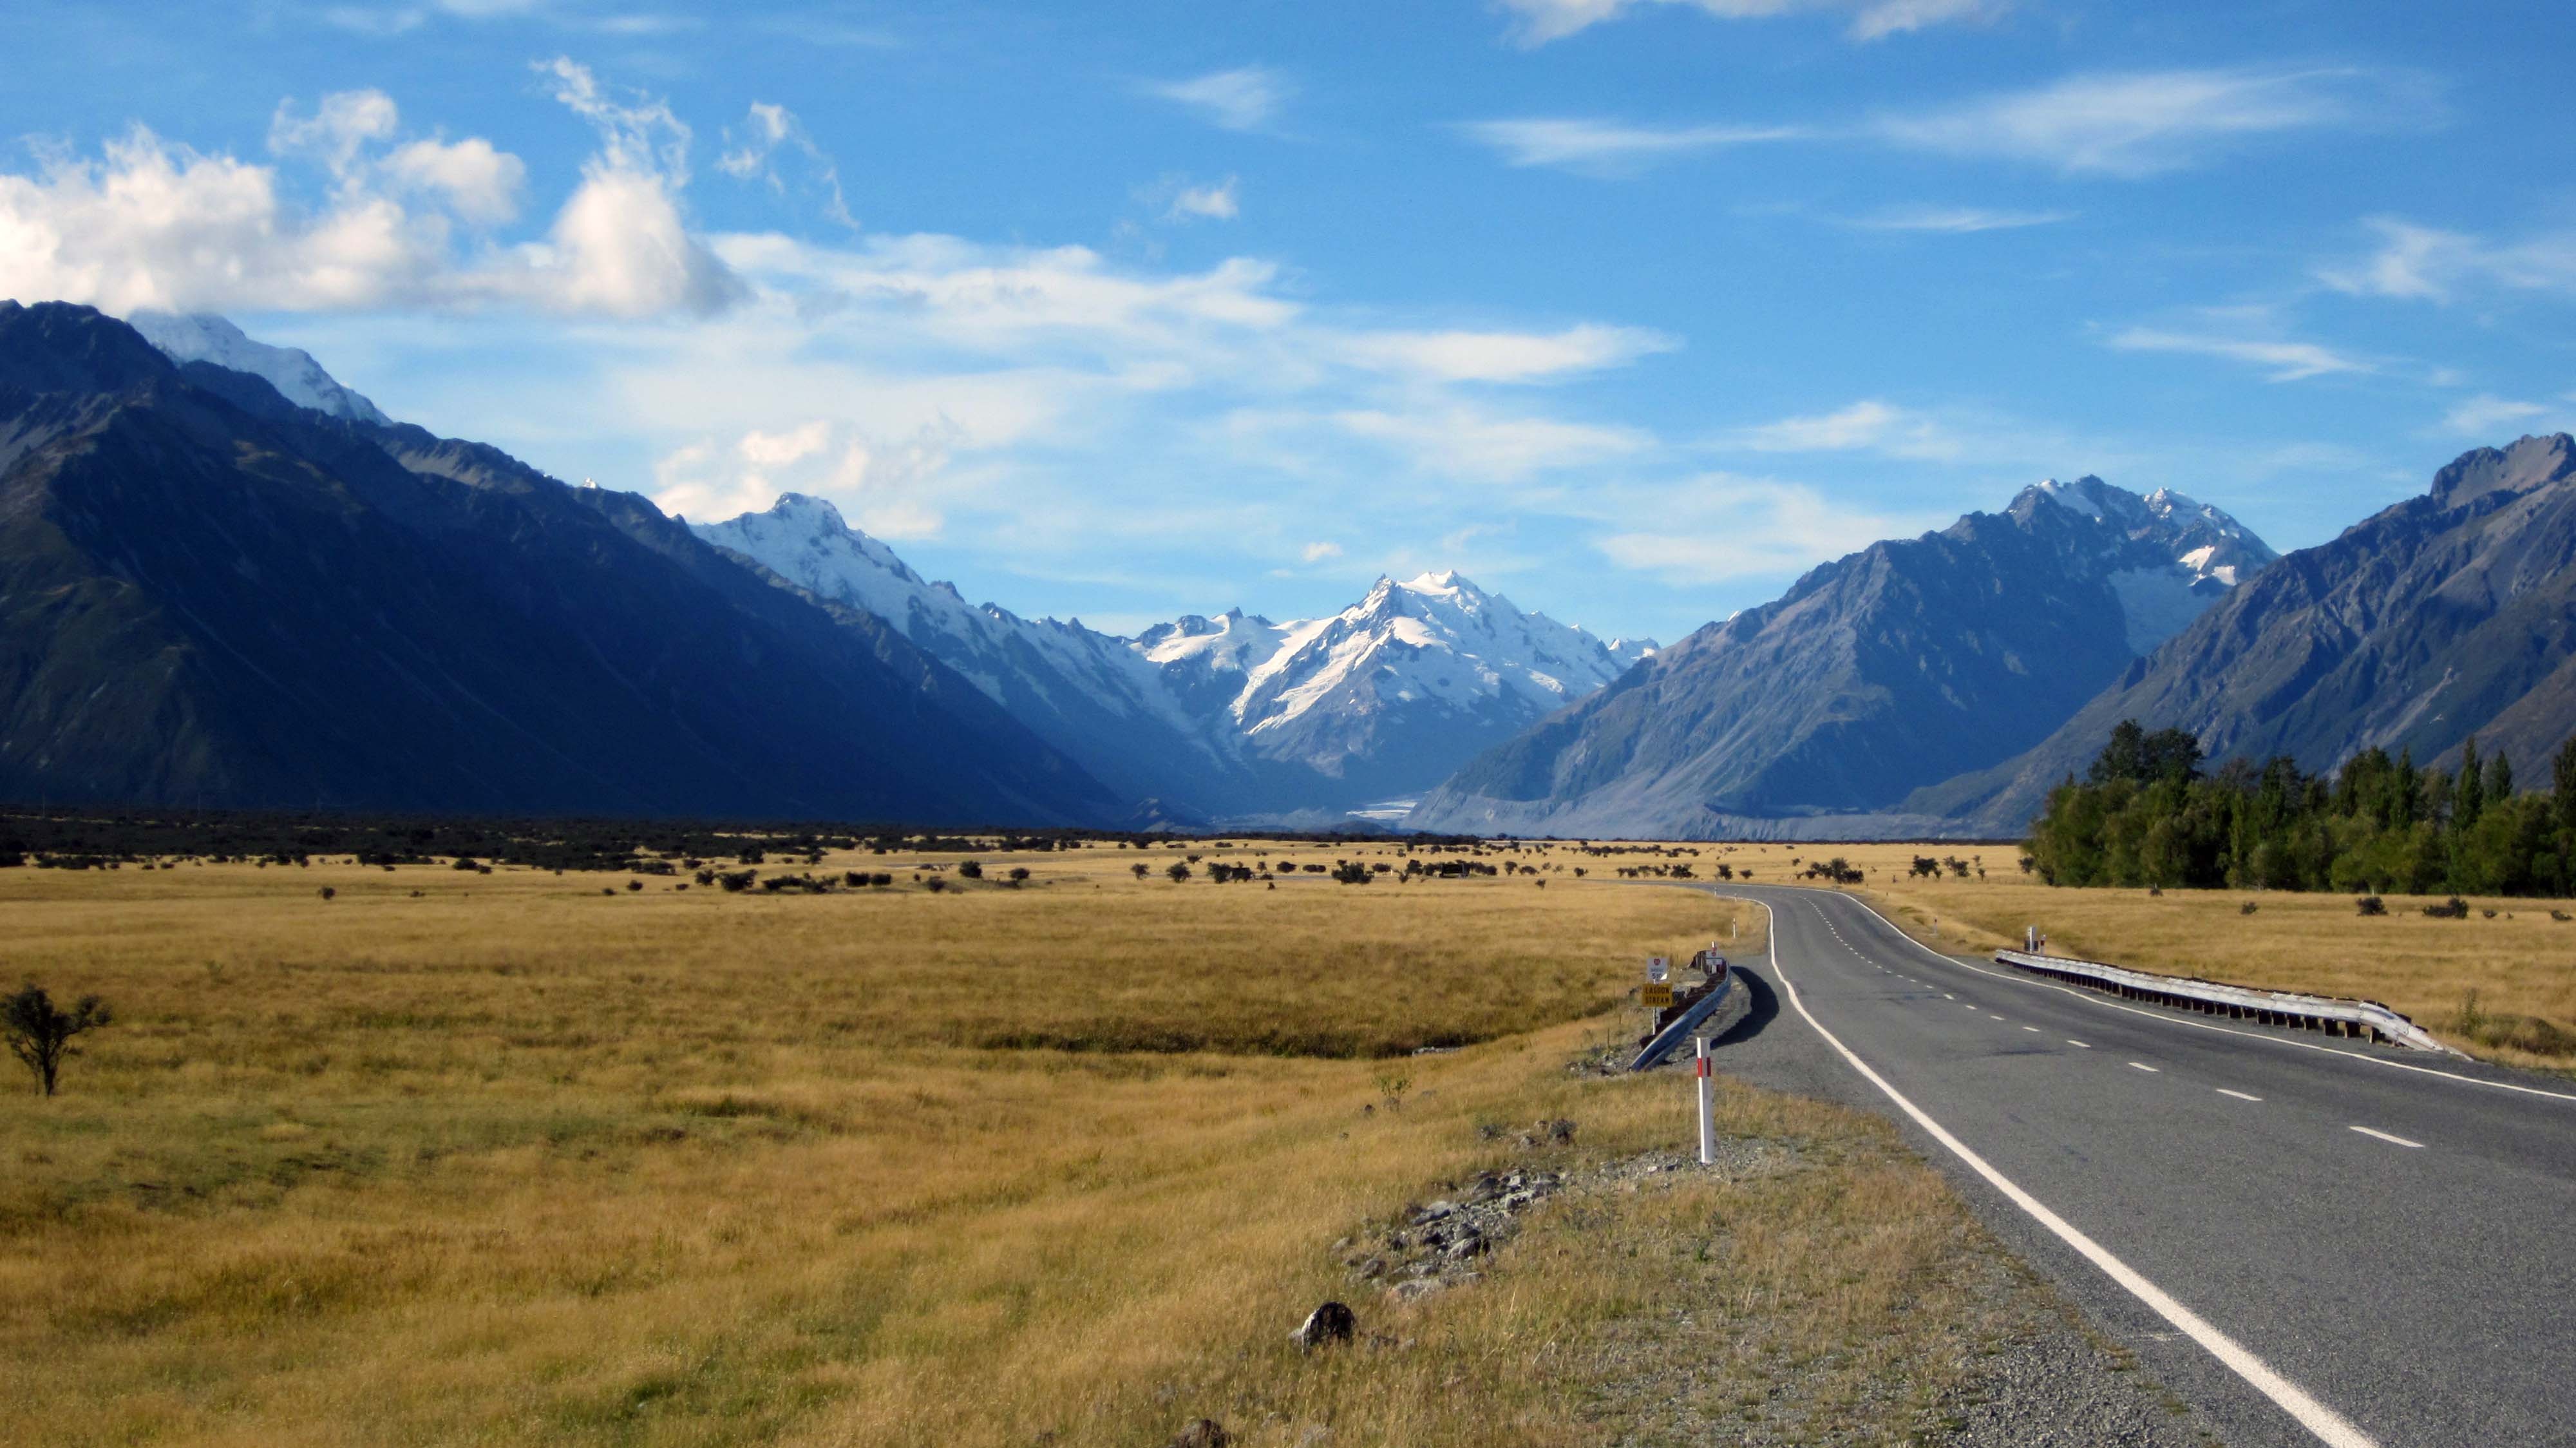
landscape, wilderness, mountain, road, meadow, hill, adventure, valley, mountain range, summer, travel, range, scenic, peaceful, glacier, tourism, highland, ridge, plain, southern, south, mountains, alps, grassland, plateau, fell, zealand, viewpoint, aoraki, loch, destination, landform, mountain pass, tasman, mount cook, geographical feature, mountainous landforms